Miracle of Hanoi

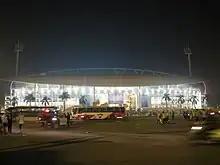

The Philippines national football team's 2–0 win against Vietnam in the group stage of the 2010 AFF Championship, also dubbed the Miracle in Hanoi, is a match that is widely regarded as the start of the Philippines' resurgence in football in the 2010s. The win resulted in the Philippines' first semifinals qualification in the tournament's history. Prior to the match, the Philippines were known for being among the weakest sides in Asian football. The match was held at the Mỹ Đình National Stadium in Hanoi.